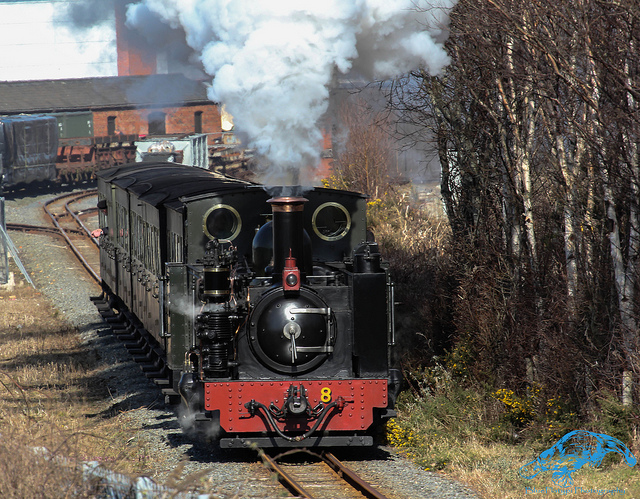
A train traveling down train tracks next to tree.

A train with smoke coming out of the stack.

The train is going down the tracks at a high rate of speed.

A train with smoke coming out, running along a track

a train with smoke coming while heading down the tracks